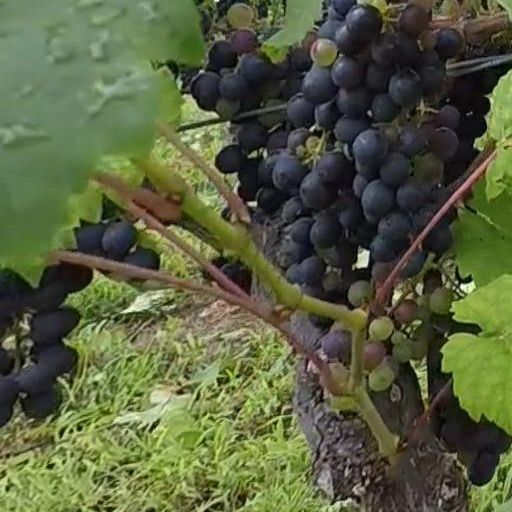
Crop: grape